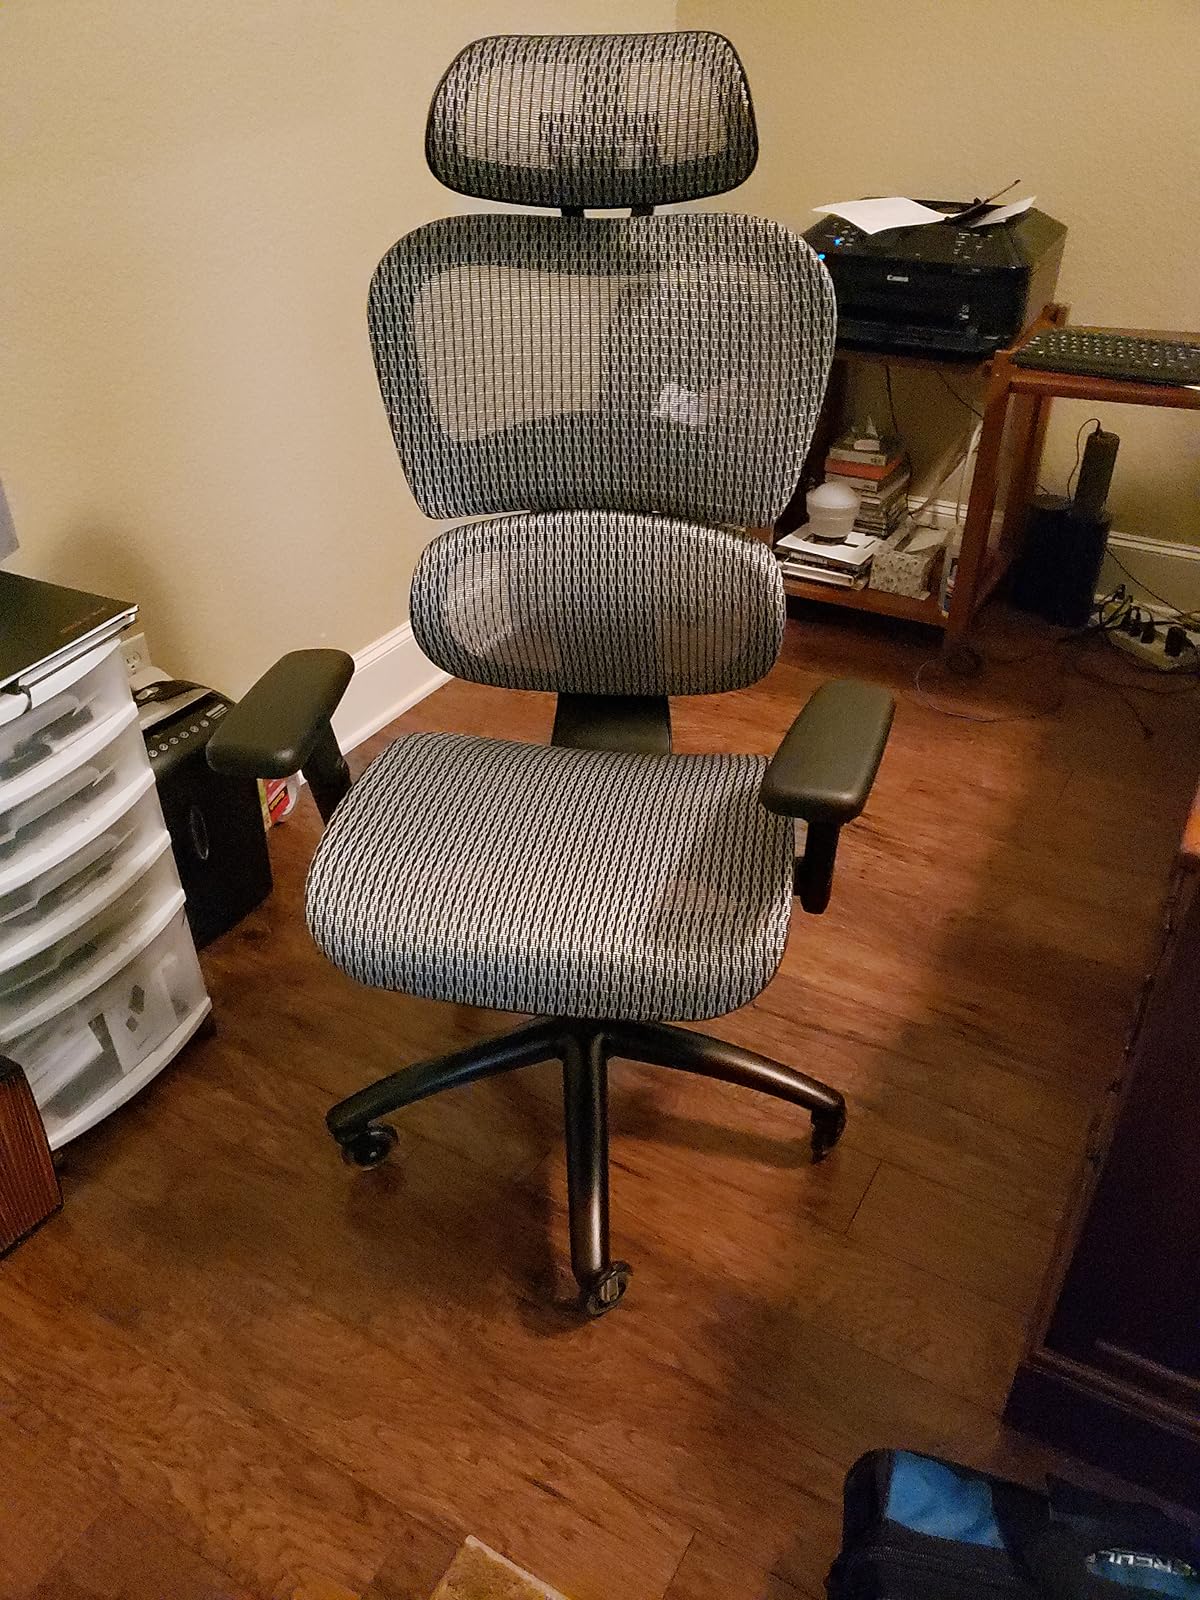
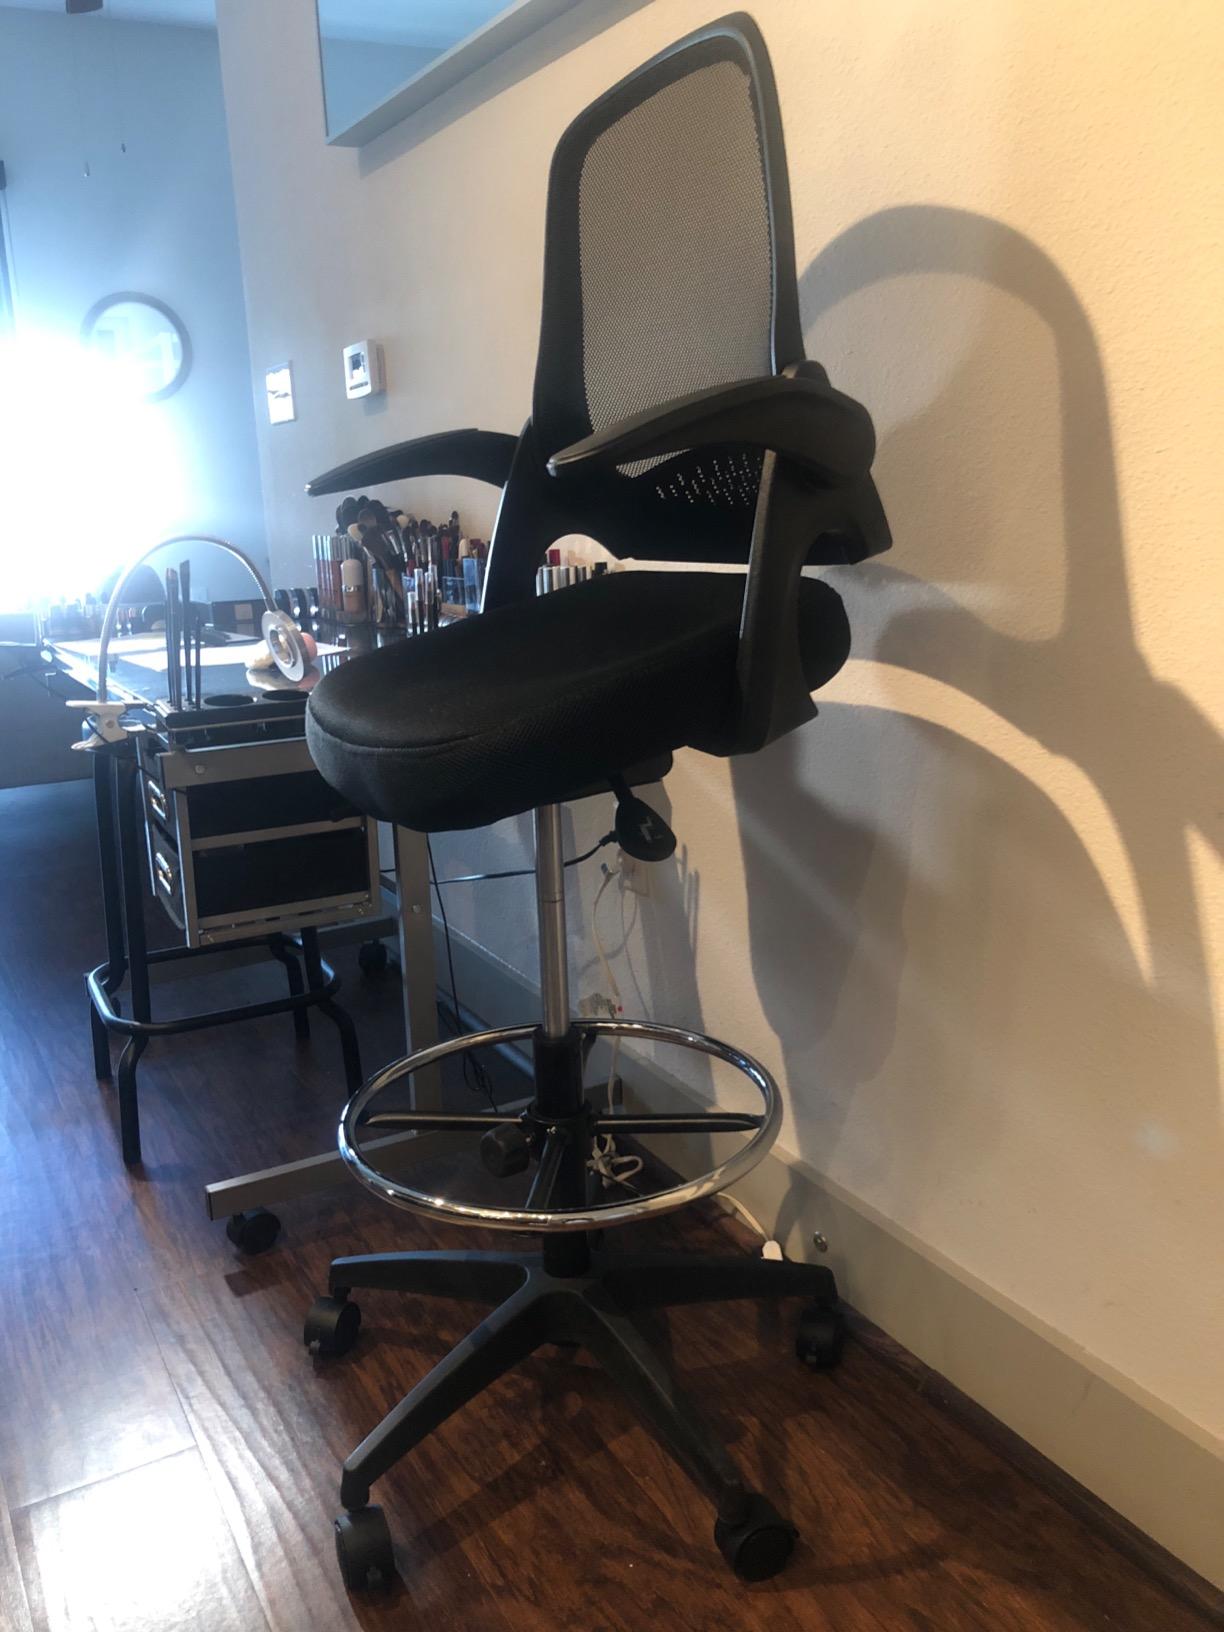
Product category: items_chair
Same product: no